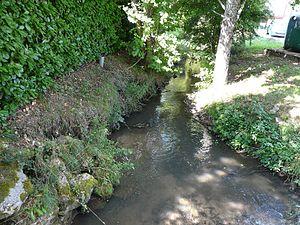
L'Eyraud en aval du pont de la route départementale 15, Lunas, Dordogne, France.
L'Eyraud est un ruisseau français, affluent en rive droite de la Dordogne, qui coule dans le département de la Dordogne, en région Nouvelle-Aquitaine.